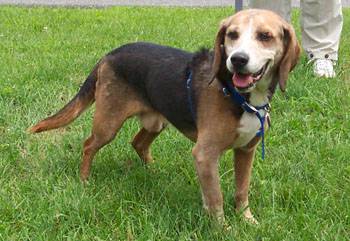
Label: dog